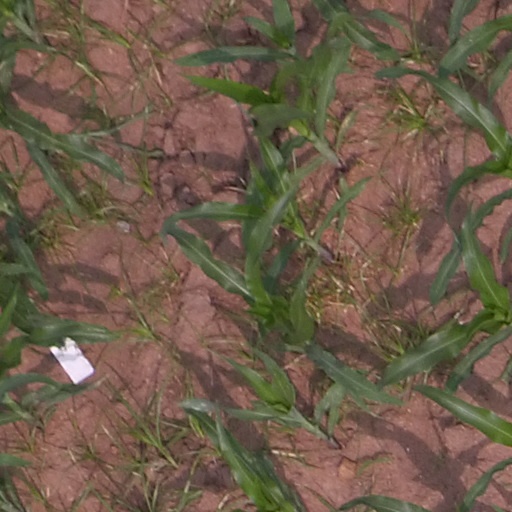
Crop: maize; corn